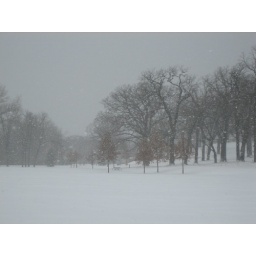
Snow in Olin-Turville park along the lake. I like the red tree in the foreground